Valentine tank

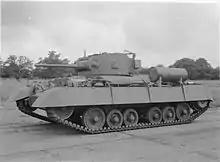
Valentine II

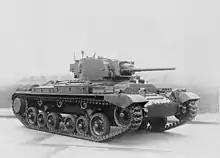
Valentine III. Note the different turret.

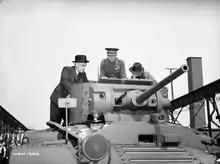
The first tank to be manufactured in Canada, a Valentine VI, being inspected by C. D. Howe, the Canadian Minister of Munitions and Supply, in May 1941

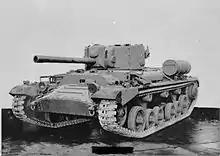
The Valentine IX. This was armed with the QF 6-Pounder gun with many of these being sent to Russia under Lend-Lease

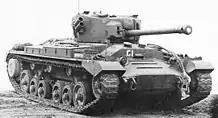
The Valentine XI. Armed with the 75 mm gun

Around forty Valentine tanks and vehicles based on the Valentine chassis survive. Tanks in running condition are at the Bovington Tank Museum (Mark IX) and in private hands in New Zealand and the United Kingdom. The Bovington collection has a Mark II and a Valentine Scissors Bridgelayer. Other examples are displayed at the Imperial War Museum Duxford in the UK; the Royal Military Museum in Brussels, Belgium; the Musée des Blindés, Saumur, France and the Kubinka Tank Museum, Russia; the South African National Museum of Military History. In the United States, the Military Vehicle Technology Foundation and the Virginia Museum of Military Vehicles own Valentines.